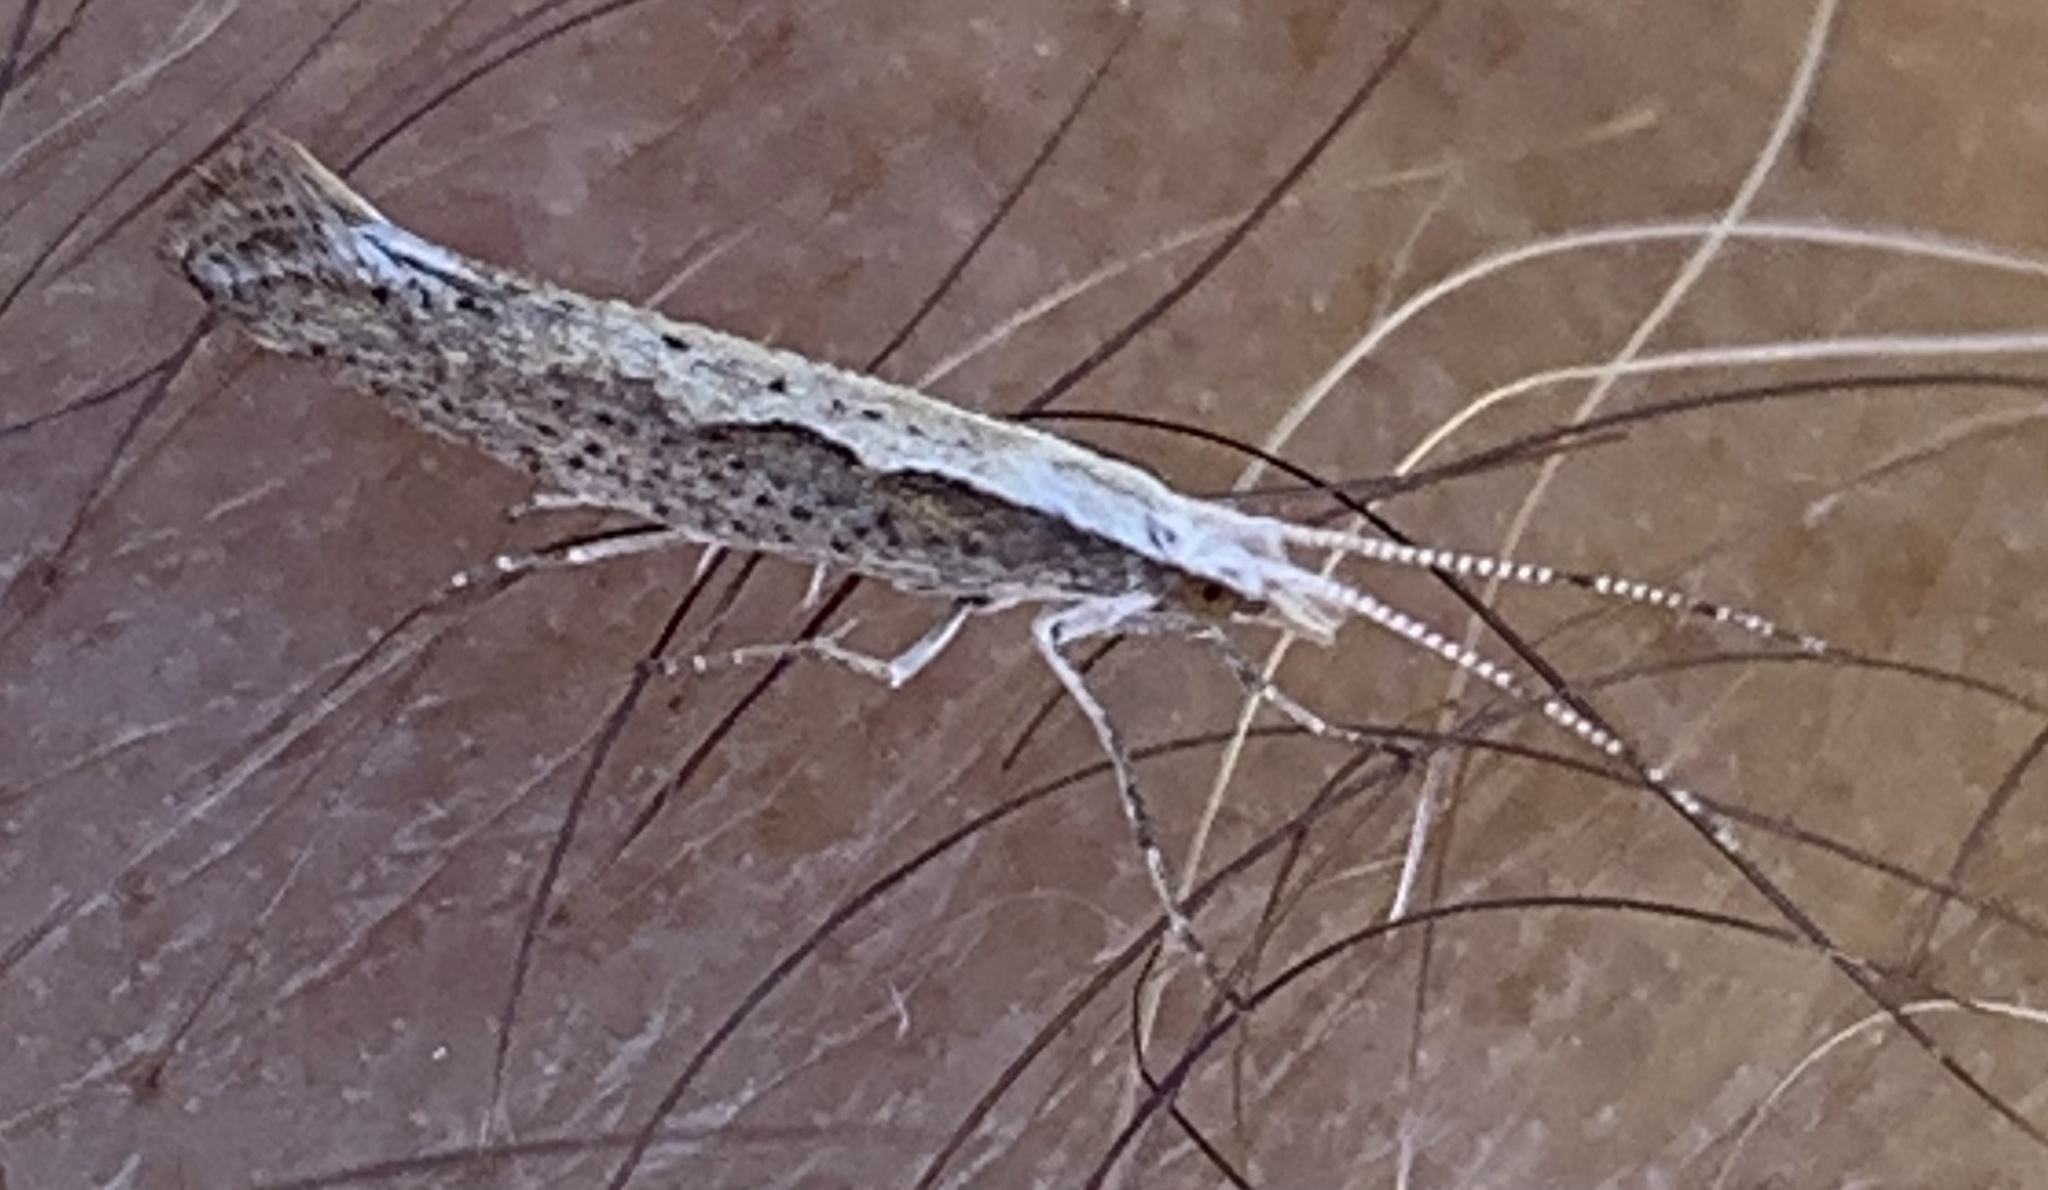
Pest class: diamondback_moth